Petticoat Fever

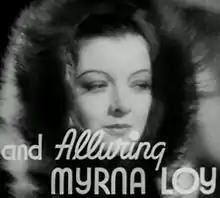

Petticoat Fever is a 1936 American comedy film directed by George Fitzmaurice and written by Harold Goldman. The film stars Robert Montgomery, Myrna Loy, Reginald Owen, Winifred Shotter and Otto Yamaoka. The film was released on March 20, 1936, by Metro-Goldwyn-Mayer.